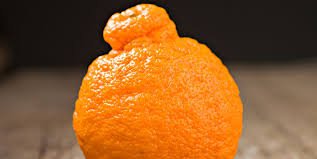
Label: Orange